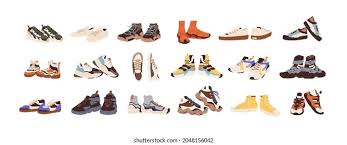
Label: Sneaker